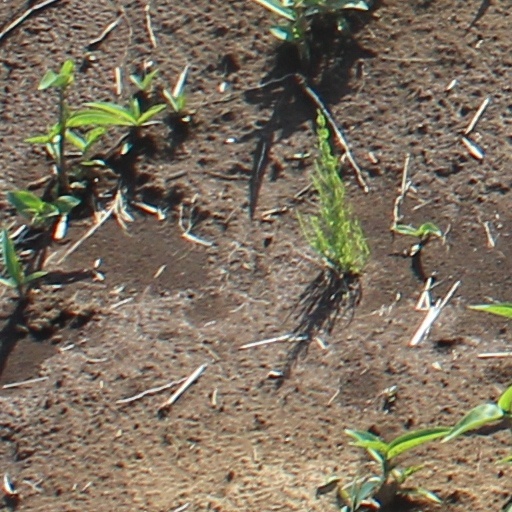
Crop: wheat